Ramapo Fault

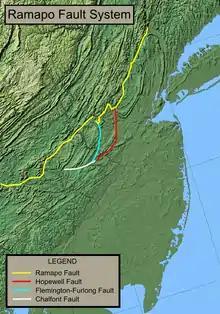
Map depicting the extent of the Ramapo Fault System in New York, New Jersey, and Pennsylvania

The Ramapo Fault zone is a system of faults between the northern Appalachian Mountains and Piedmont areas to the east. Spanning more than in New York, New Jersey, and Pennsylvania, it is perhaps the best known fault zone in the Mid-Atlantic region, and some small earthquakes have been known to occur in its vicinity. Recently, public knowledge about the fault has increased, especially after the 1970s, when the fault's proximity to the Indian Point nuclear plant in New York was noted.